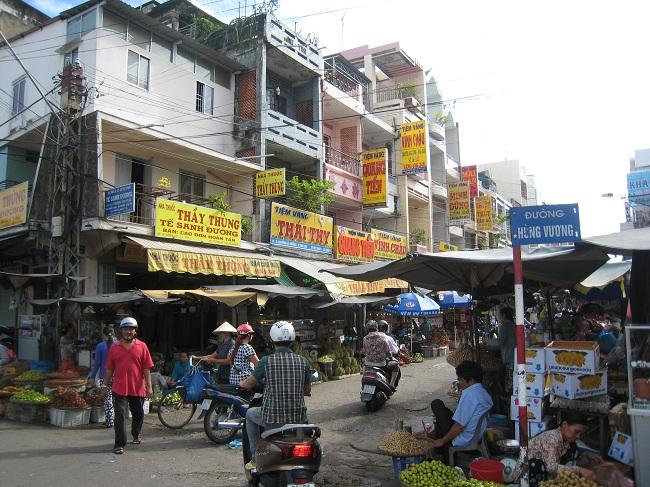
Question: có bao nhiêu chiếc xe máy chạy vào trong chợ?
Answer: có ba chiếc xe máy chạy vào trong chợ